Groenlandaspis

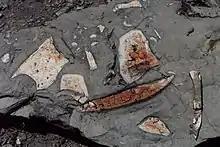

Groenlandaspis riniensis is one of two arthrodire placoderms described in 1999 from the Waterloo Farm lagerstätte in South Africa, with a third species having been subsequently described. The species name ‘"riniensis"’ derived from Rini or Rhini, the traditional isiXhosa name for Makhanda/Grahamstown, making it the first ever vertebrate fossil to have an isiXhosa derived scientific name. "G. riniensis" appears to have spent its entire life cycle within the Waterloo Farm estuary as it is represented by a full ontogenetic series. Evidence from other Late Devonian localities with similar placoderm taxa which suggest that while many larvae or small juveniles stayed in the littoral zone close to adult habitats, others may have moved upriver to avoid predation. "G. riniensis" represents the most frequently preserved fish taxon from the Waterloo Farm site, and may have been the most common vertebrate within the palaeoenvironment, though its frequent preservation may be influenced by preservational bias.